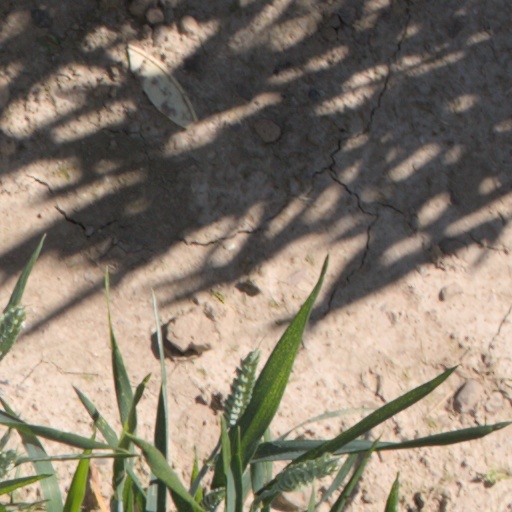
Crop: wheat